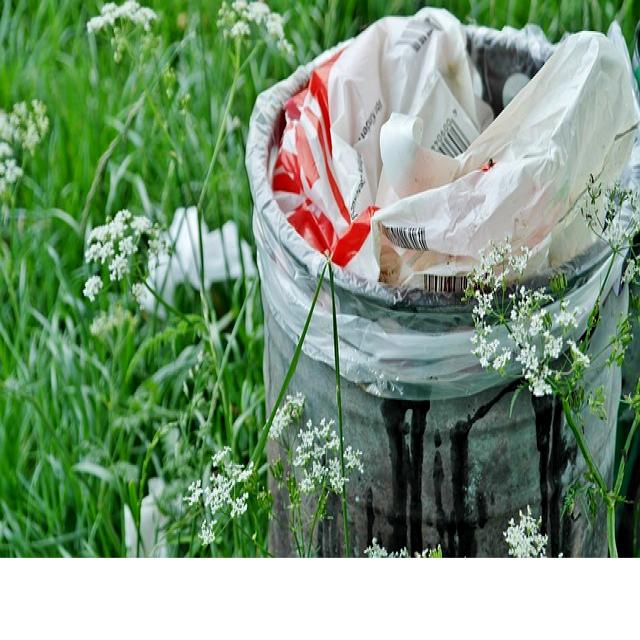
Label: Trash